Citron melon

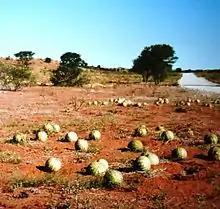
Tsamma melons in the Kalahari Desert

The actual fruit of this plant resembles the more modern, domesticated watermelons, except that it is smaller and more spheroid. The meat of the melon is more whitish and dense, though, and much stronger in flavor, akin more to the area on a domesticated watermelon where the red meat is just turning into the white rind. As noted above, while some people do eat it raw, it is more often cooked or prepared in some other way.